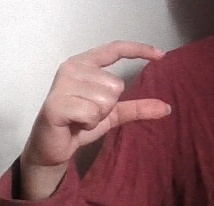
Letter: dal